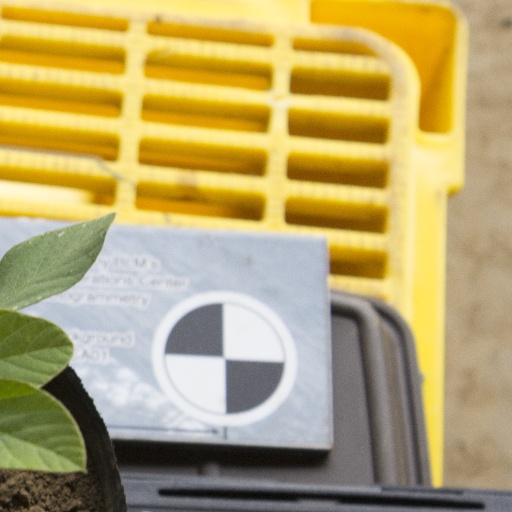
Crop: soybean